Golfinity

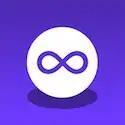
App icon

Golfinity is a 2014 golf game developed and published by NimbleBit. It was released for iOS on November 12, 2014.